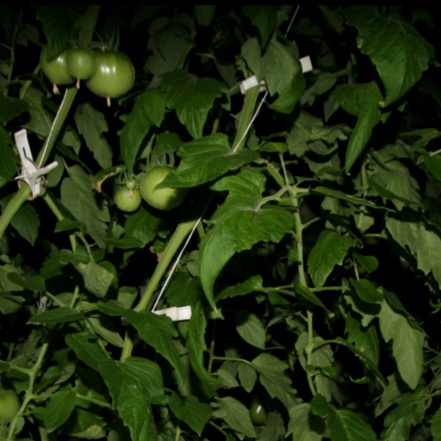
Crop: tomato